Robyn Moodaly

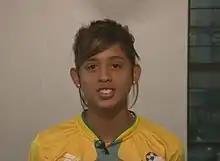
Moodaly in 2011

Robyn Kimberly Moodaly (born 16 June 1994) is a South African soccer player who plays as a midfielder for the South Africa women's national team. She attended the 2012 and 2016 Summer Olympics.